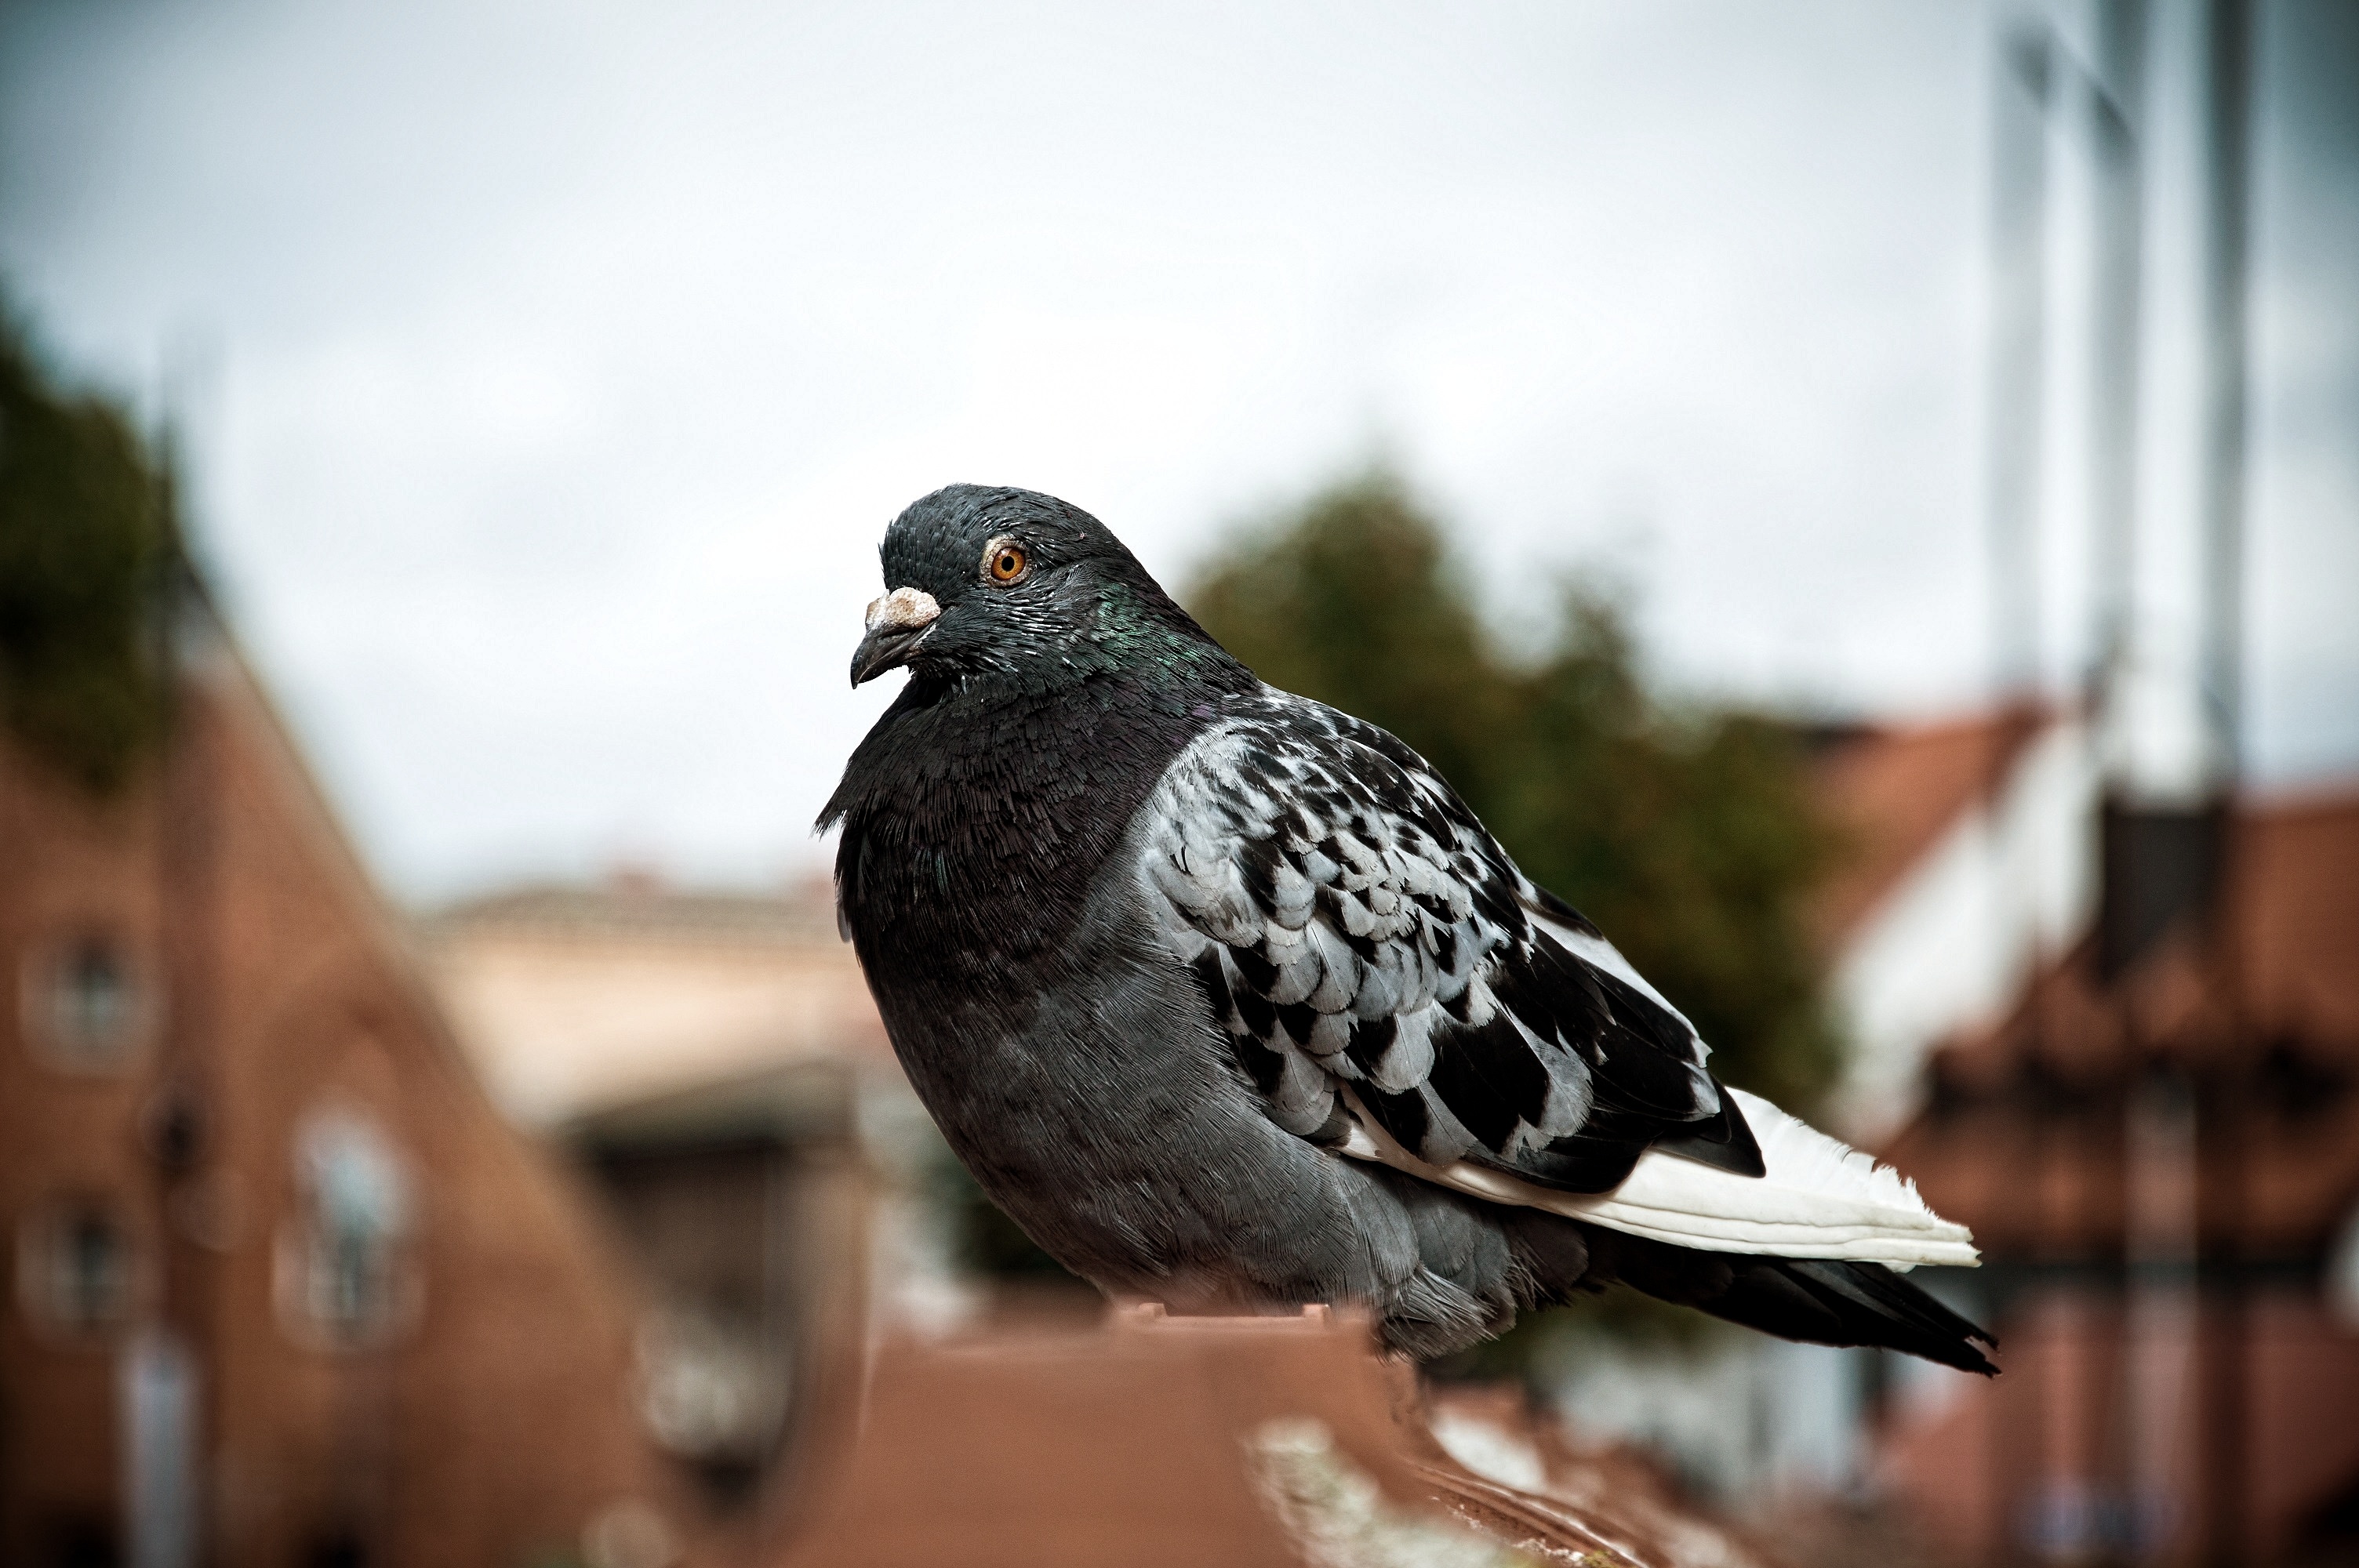
nature, bird, wing, animal, wildlife, wild, beak, natural, fauna, eyes, pigeon, wings, head, vertebrate, perching bird, pigeons and doves